Ehrenbreitstein Fortress

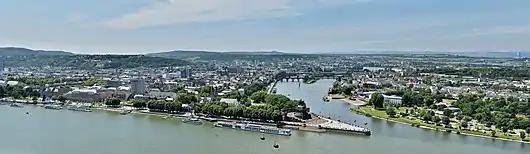
View of Koblenz from Festung Ehrenbreitstein

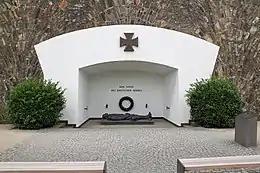
Memorial of the German Army (Ehrenmal des Deutschen Heeres) in the Fortress

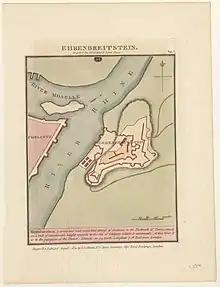
Fortress Ehrenbreitstein 1800

Ehrenbreitstein, the hill on which the eponymous fortress is now located, was first settled in the 4th millennium BC, and fortifications were built in the 10th/9th century BC. In the 3rd to 5th centuries AD a Roman fortification was sited there. More settlement followed in the 8th/9th centuries under the Carolingian dynasty.